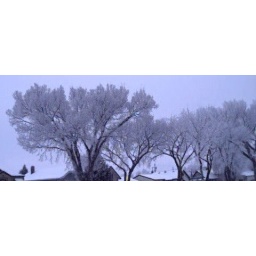
white palette of hoar frost coated dutch elms and manitoba maples against a pale sky